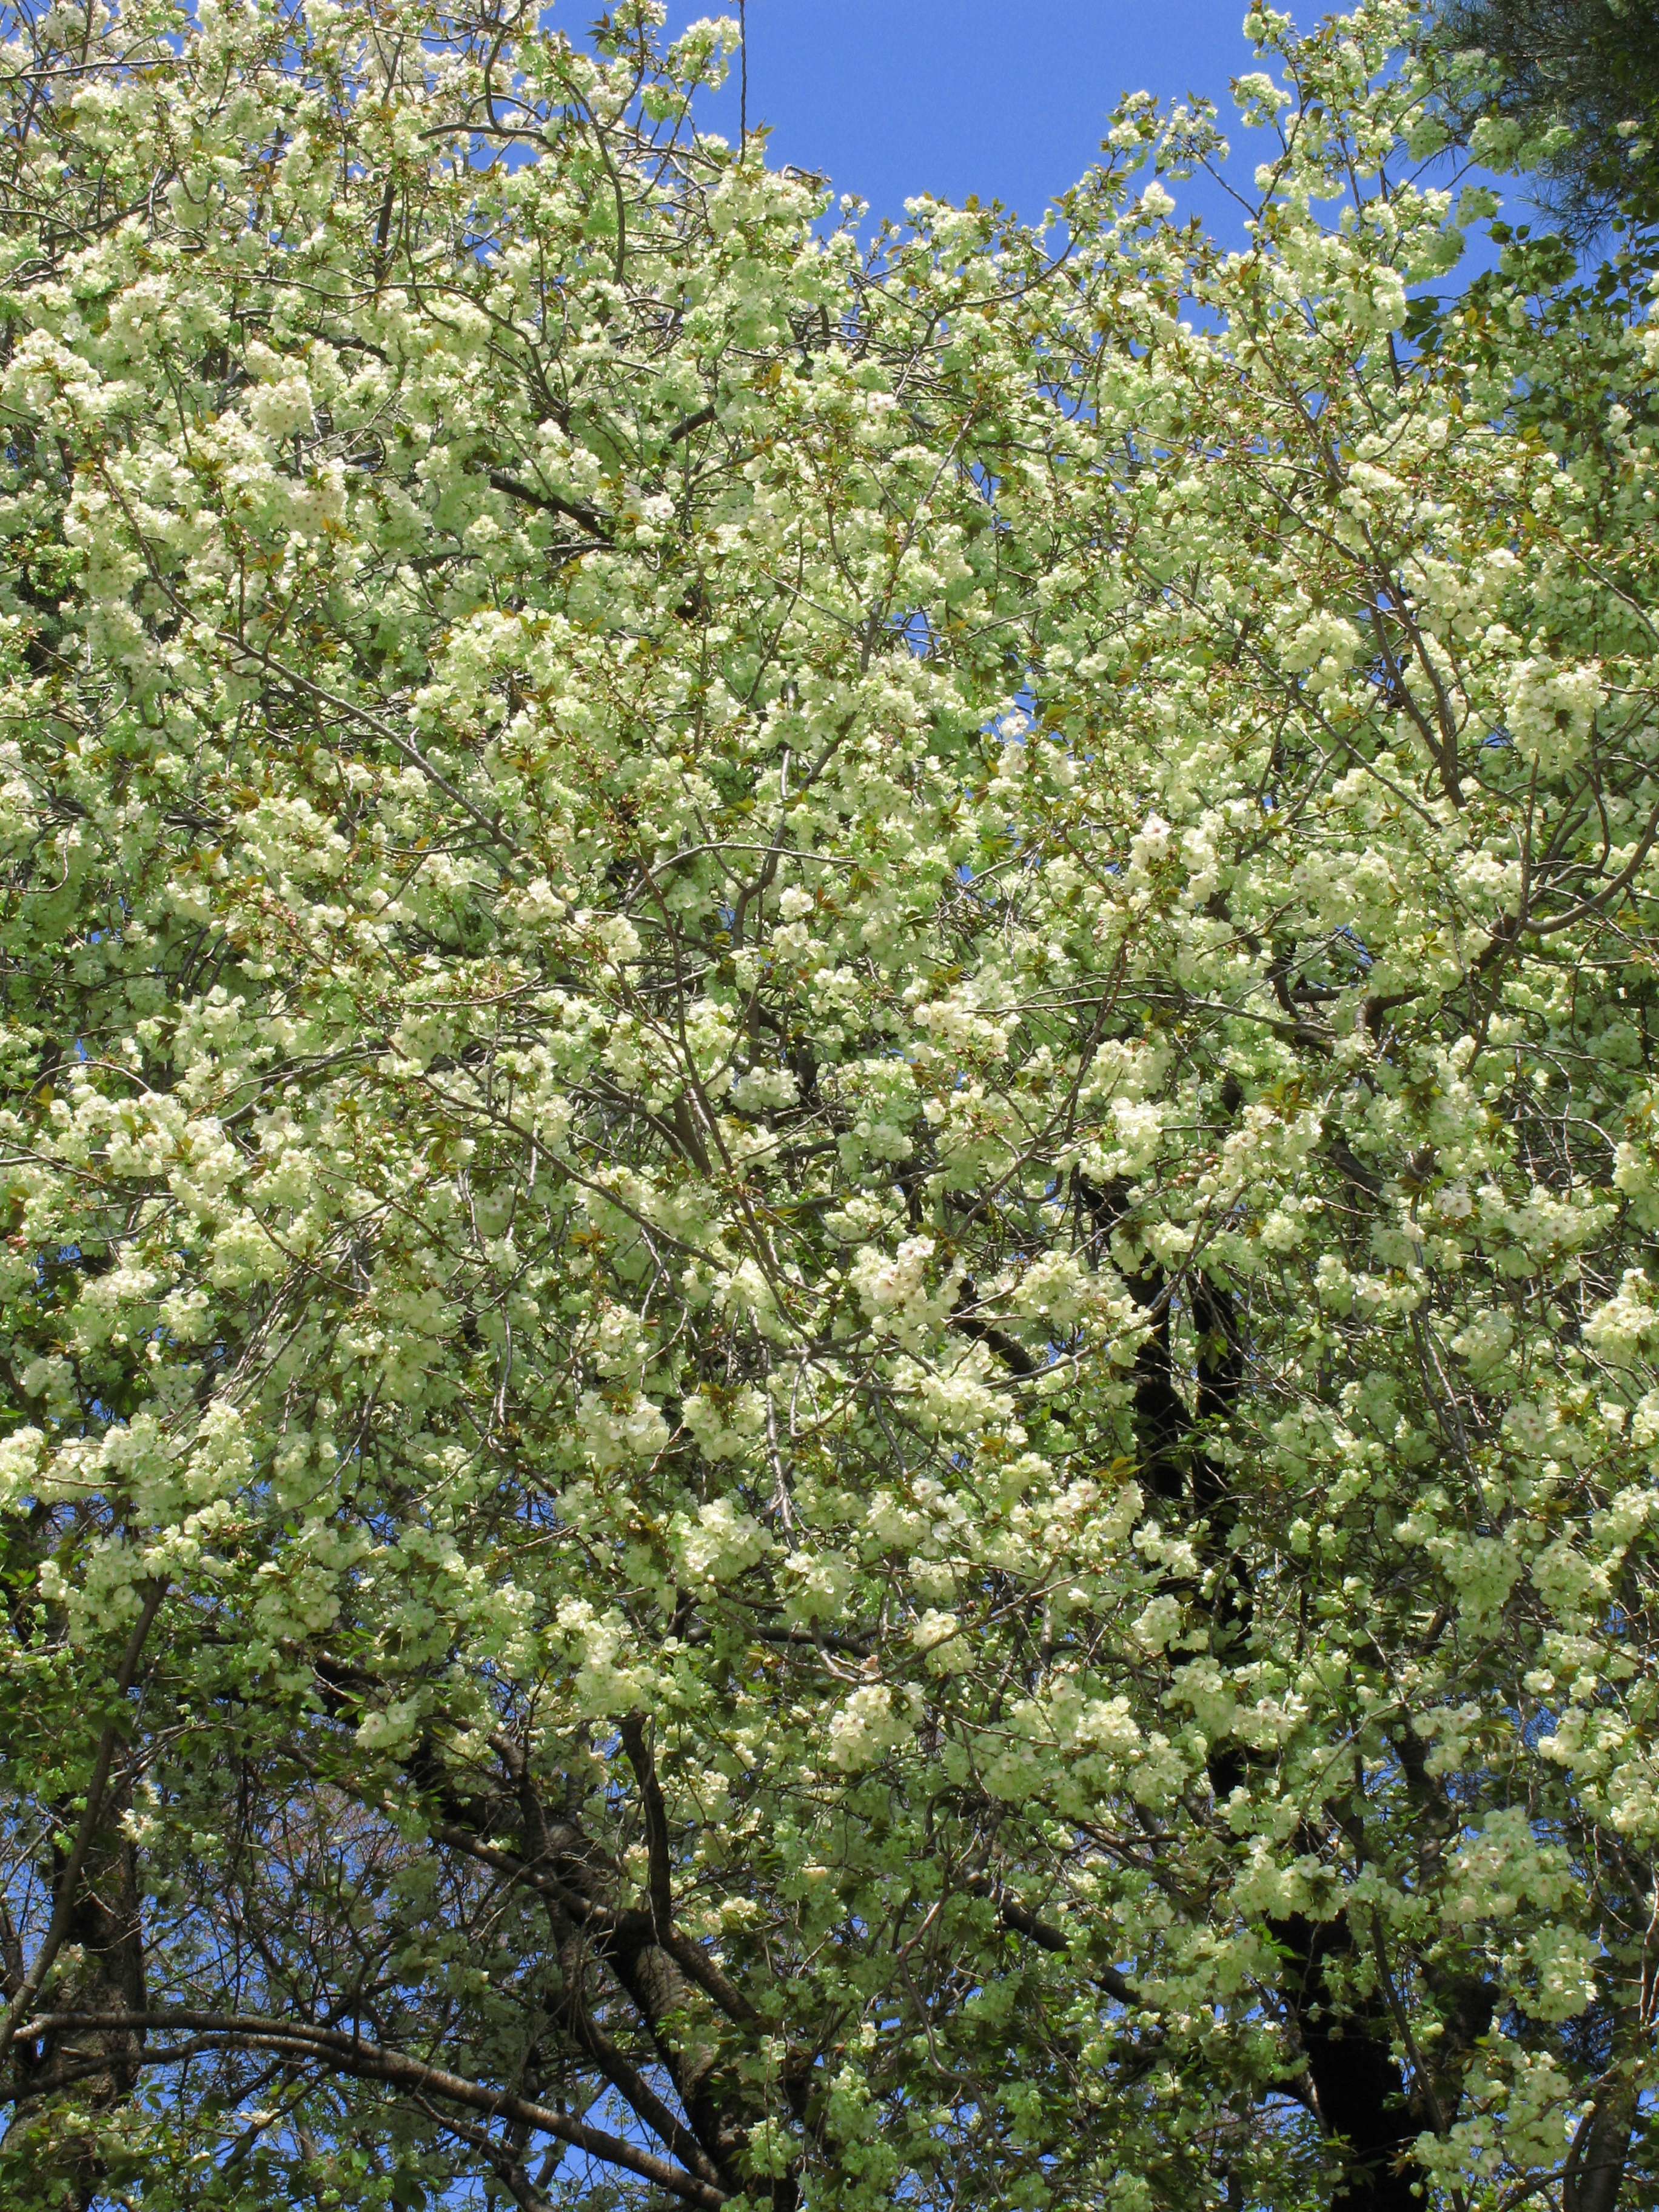
tree, blossom, plant, flower, high, produce, evergreen, shrub, lilac, sakura, hires, prunus, cherry, hi, res, g7, grandiflora, lannesiana, flowering plant, shadbush, woody plant, land plant